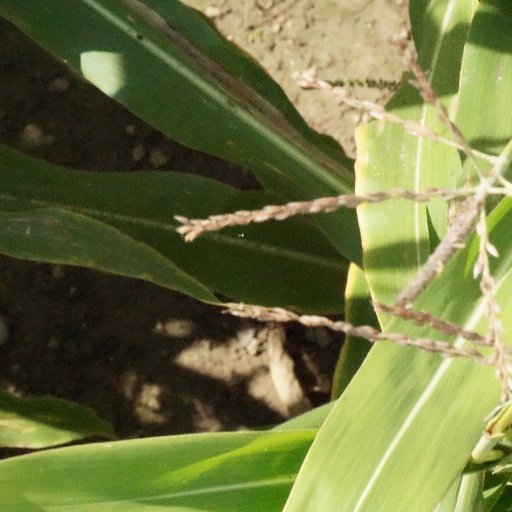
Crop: maize; corn